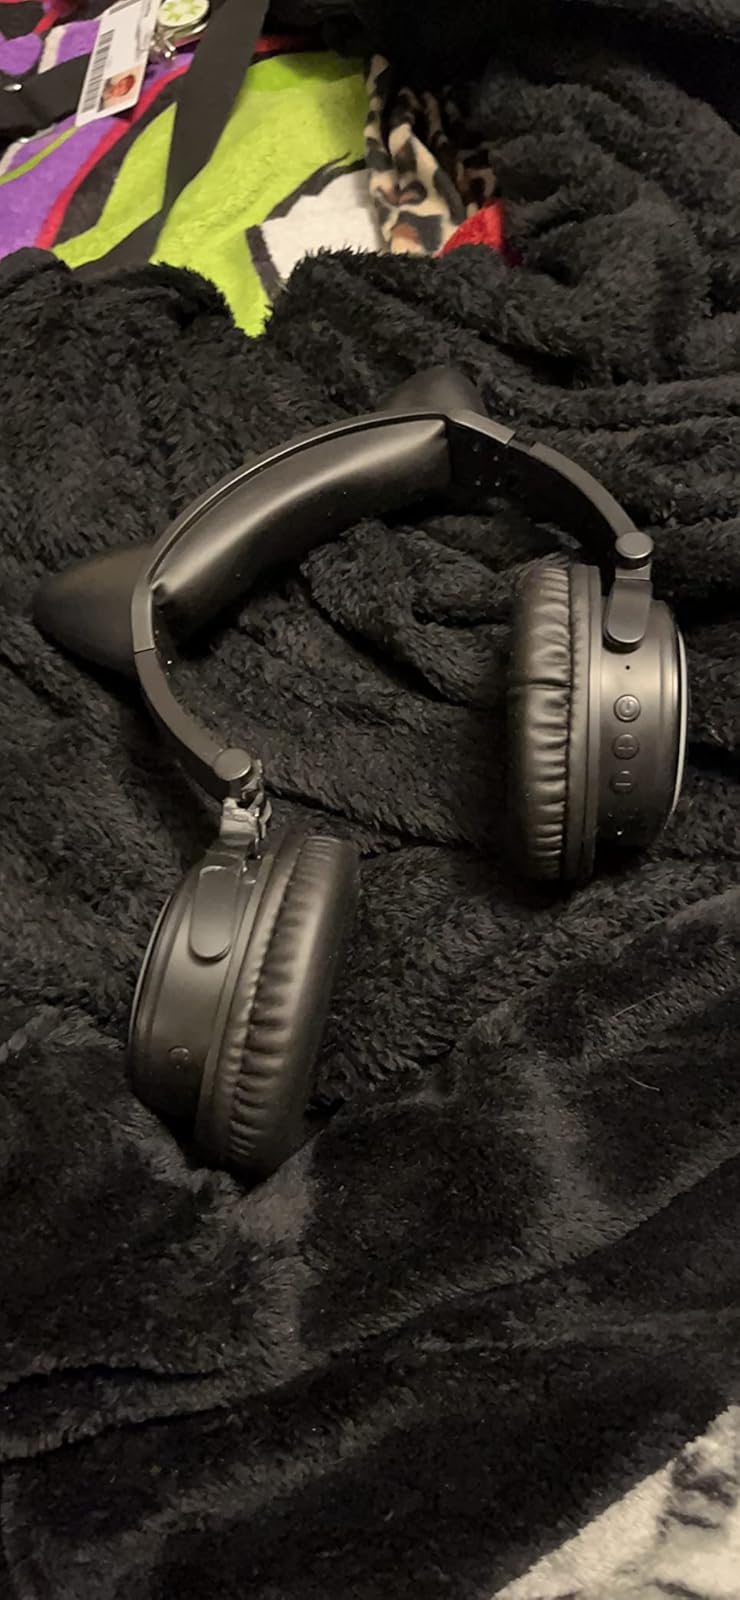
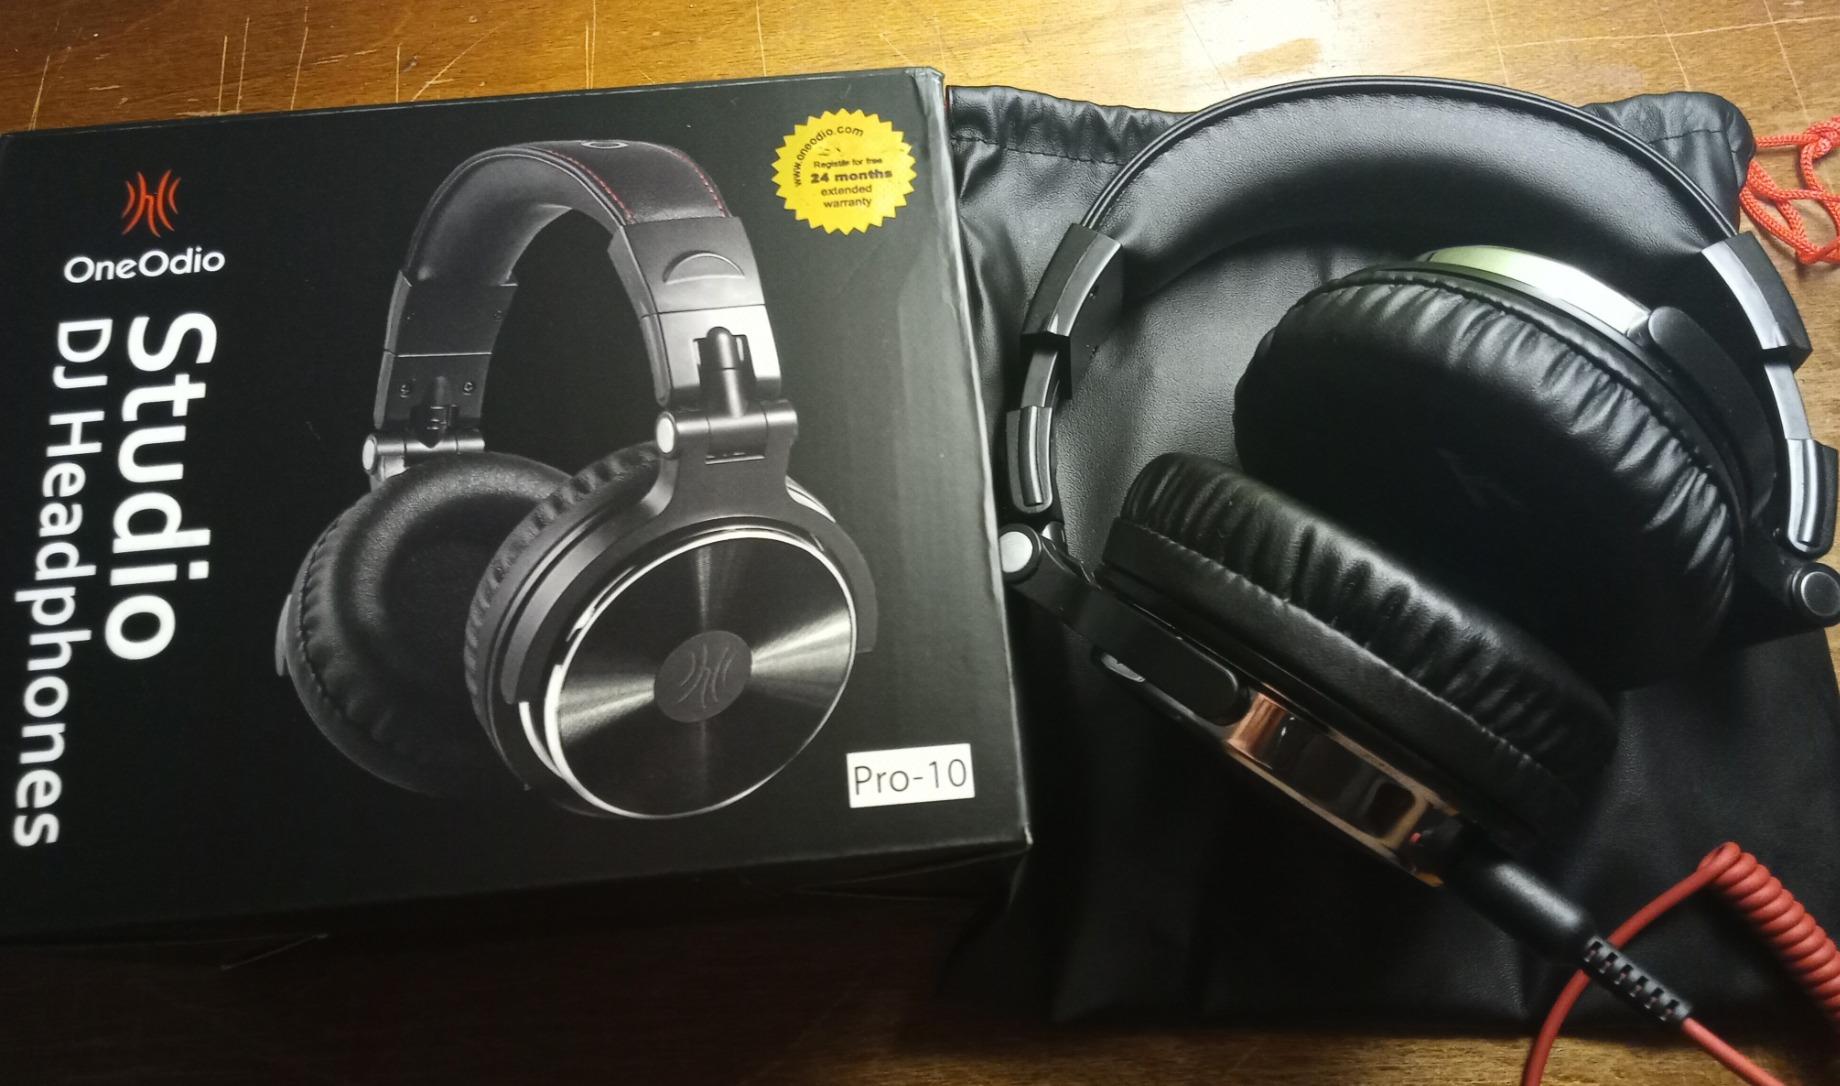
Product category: headphones
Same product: no